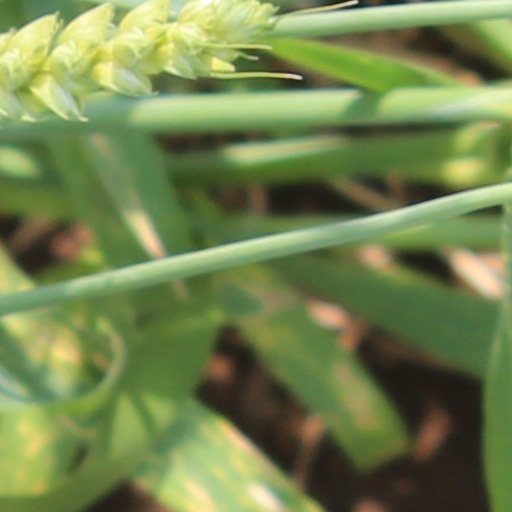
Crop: wheat